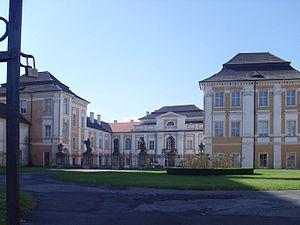
Giacomo Girolamo Casanova [ˈd͡ʒaːkomo d͡ʒiˈrɔːlamo kazaˈnɔːva], né le 2 avril 1725 à Venise et mort le 4 juin 1798 à Dux, est un aventurier vénitien. Il est tour à tour violoniste, écrivain, magicien, espion, diplomate, puis bibliothécaire, mais revendique toujours sa qualité de « Vénitien ».
Duchcov est une ville du district de Teplice, dans la région d'Ústí nad Labem, en Tchéquie. Sa population s'élevait à 8 398 habitants en 2018.